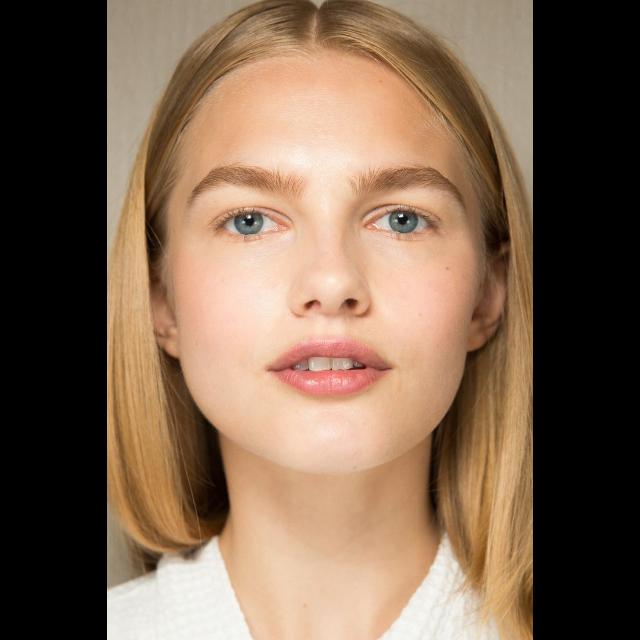
Portrait style: Real Portrait